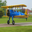
Label: airplane